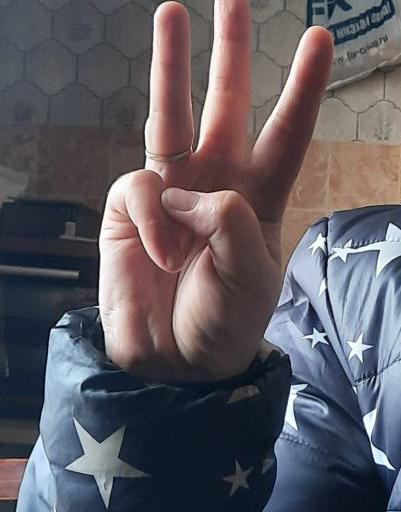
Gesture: three